Grenfell Centre

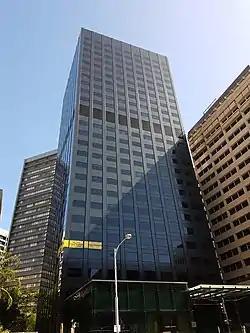

Grenfell Centre, formerly known as Oracle House and JLW Building, nicknamed Black Stump, is a high rise office building located at 25 Grenfell Street in the Adelaide city centre, South Australia.